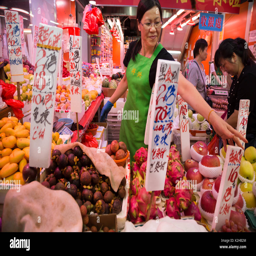
woman selling fruit in the market